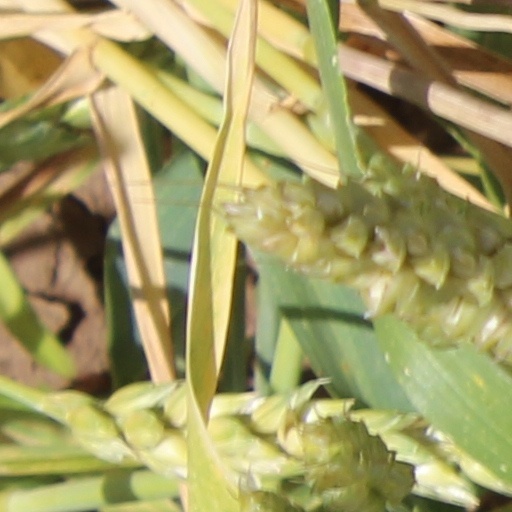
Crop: wheat